No Wonder (sternwheeler)

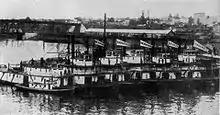
Shaver Transportation fleet, circa 1900. Steamers from left to right: "Wauna", "No Wonder", "Sarah Dixon", "Henderson", and "Cascades".

In October 1897, "No Wonder" was sold to the Shaver Transportation Company. "No Wonder" had been lying idle since the Willamette Steam Mills had burned. Shaver Transportation intended for "No Wonder" to take the place of "Sarah Dixon". "Sarah Dixon" had been built primarily for passenger work, but was being employed as a towboat by Shaver.